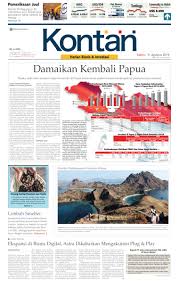
Label: paper